1955 RAF Shackleton aircraft disappearance

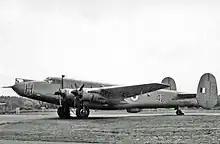
Avro 696 Shackleton MR.2 WG533 - the type (but not the airframe) involved in the crash

The 1955 RAF Shackleton aircraft disappearance occurred on 11 January 1955, when two Shackleton aircraft of No. 42 Squadron, RAF, disappeared over the sea south west of the Irish coast. The main theory put forward and accepted in some circles is that the two aircraft crashed into each other after they launched within six minutes of each other, and were en route to the same area. Wreckage from one of the aircraft was found 11 years later, in a different location to their supposed accident point. At least one writer has commented on this being the worst of all the Shackleton losses.